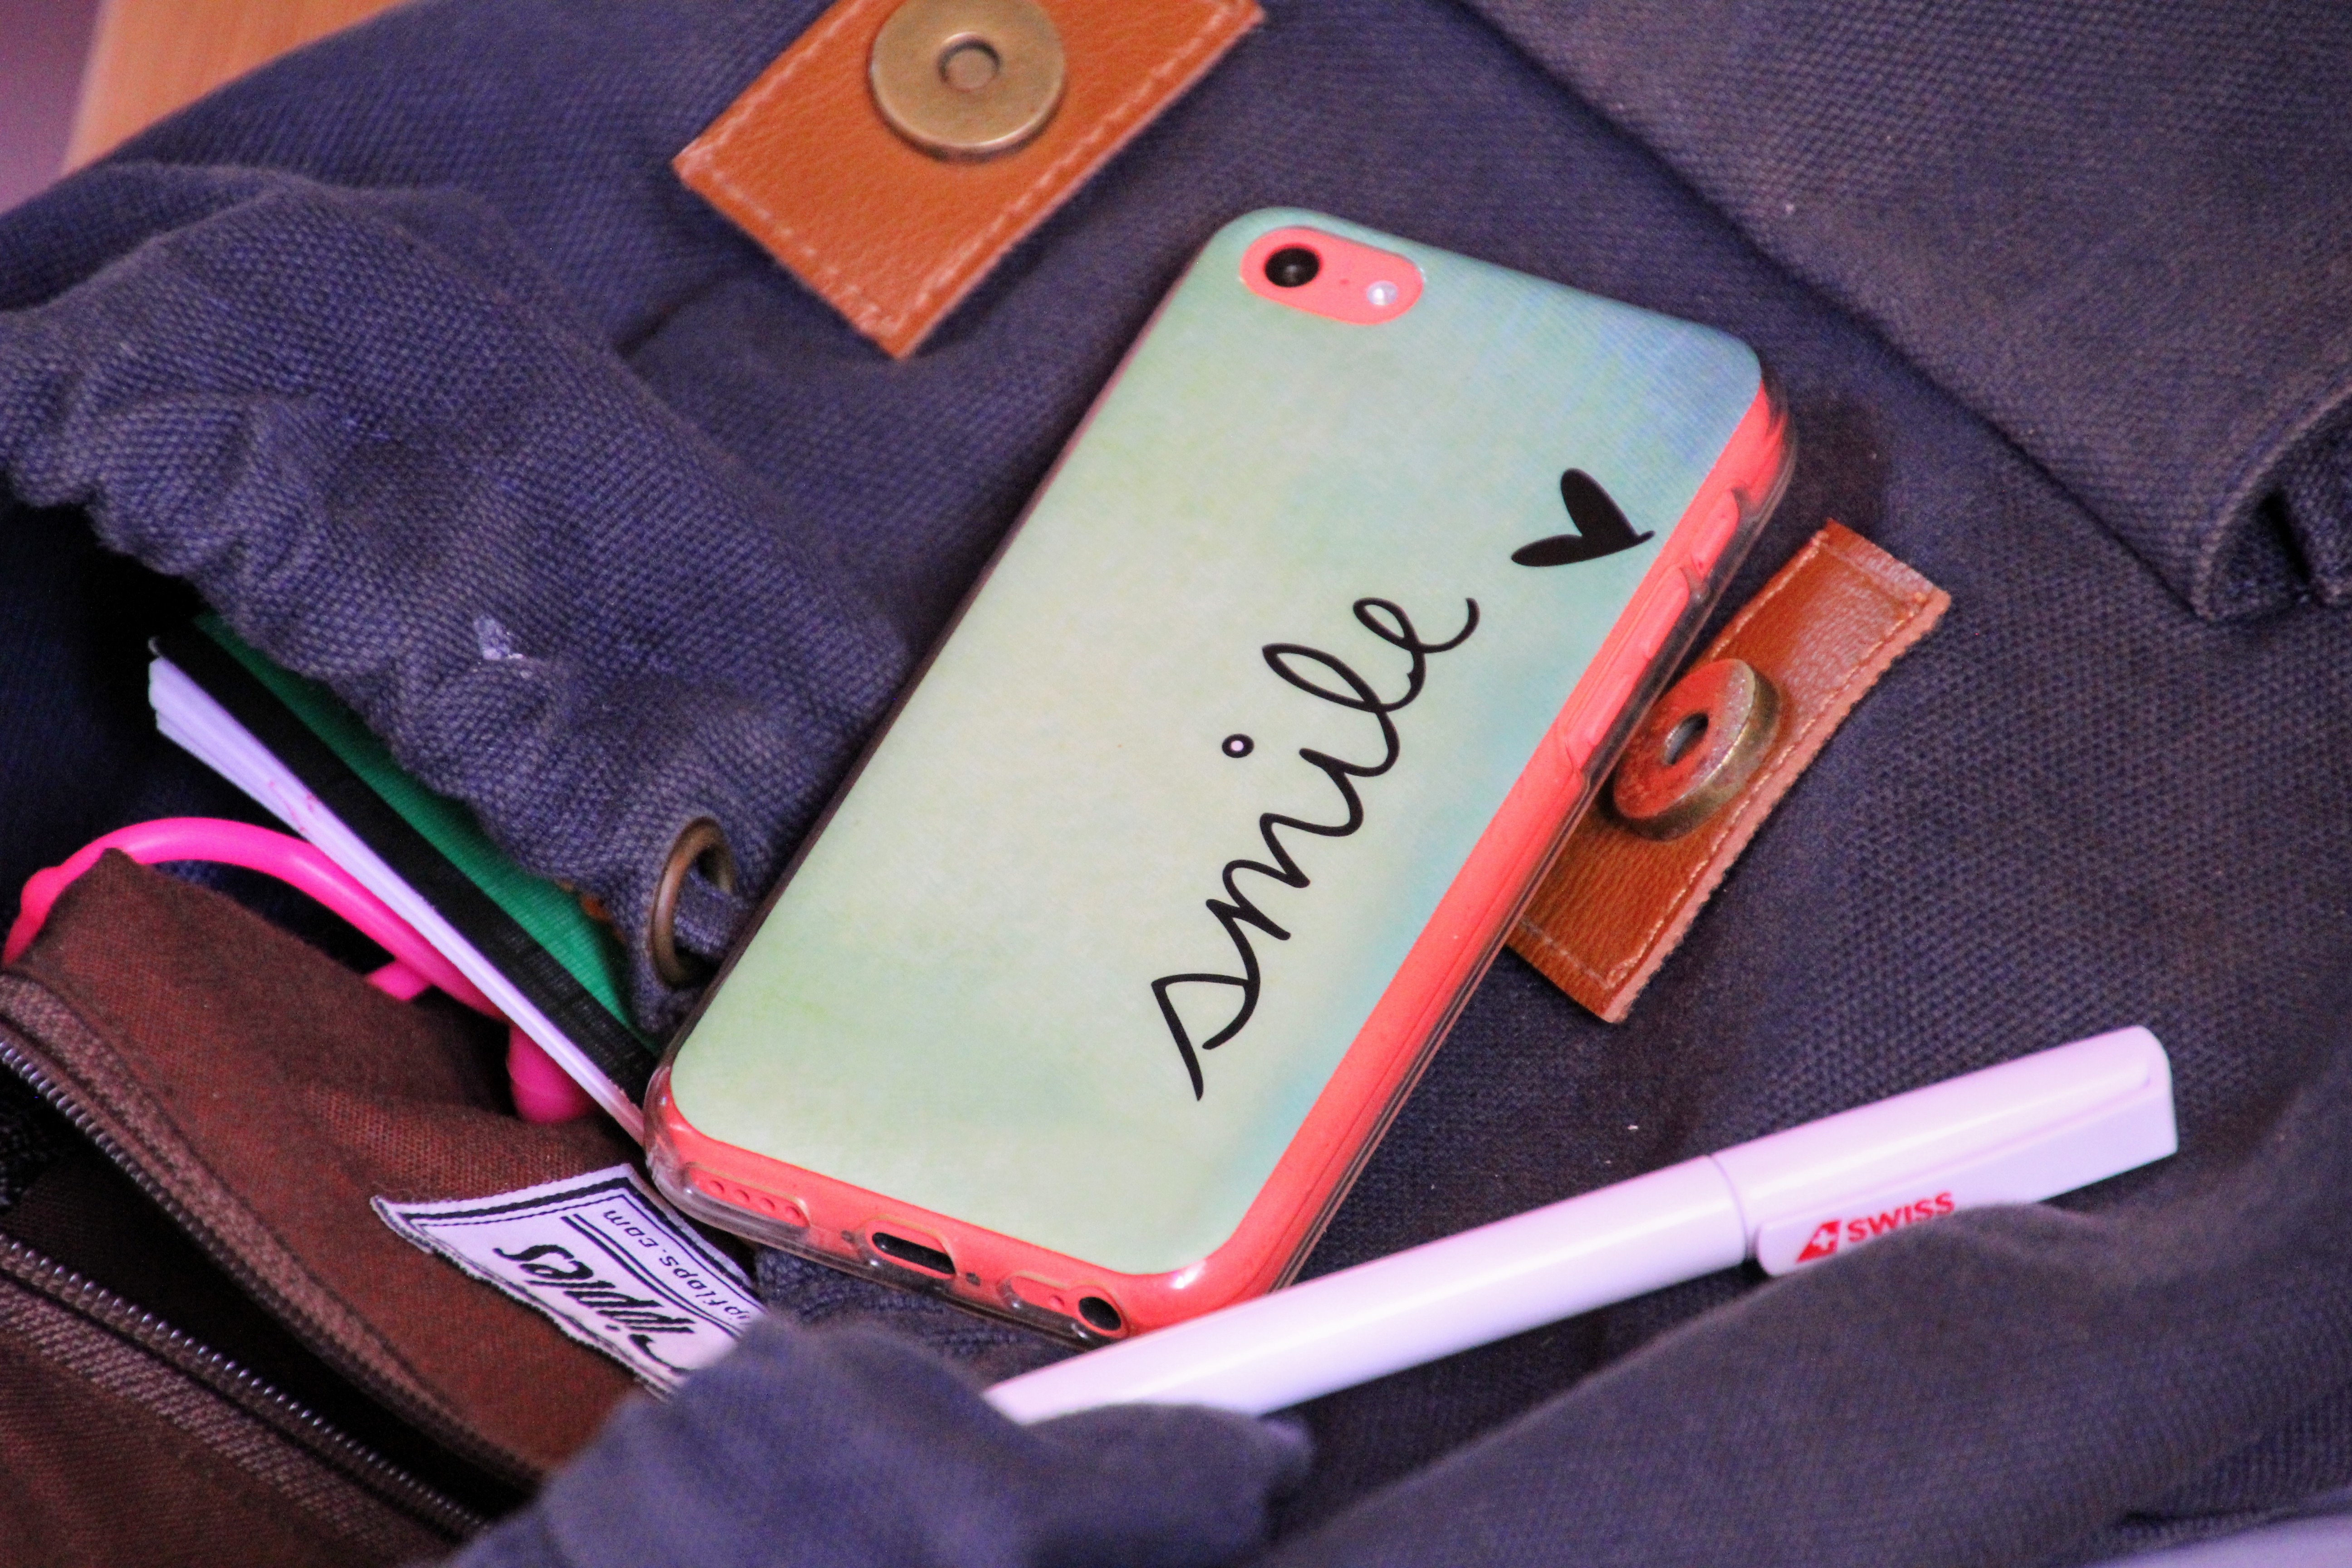
writing, hand, leather, red, color, gadget, pink, mobile phone, still life, smile, glasses, case, sleeve, cell phone cases, protective case, handyh lle